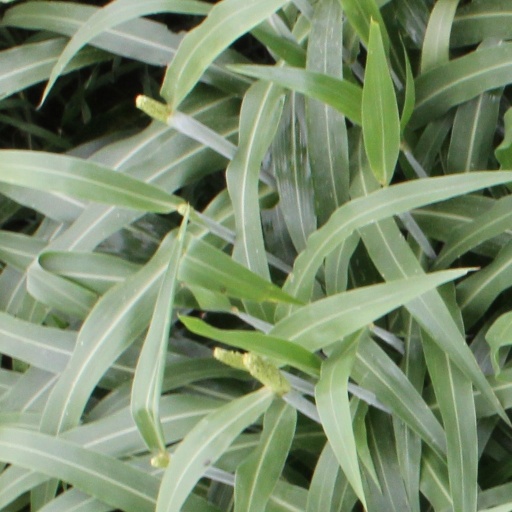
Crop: sorghum